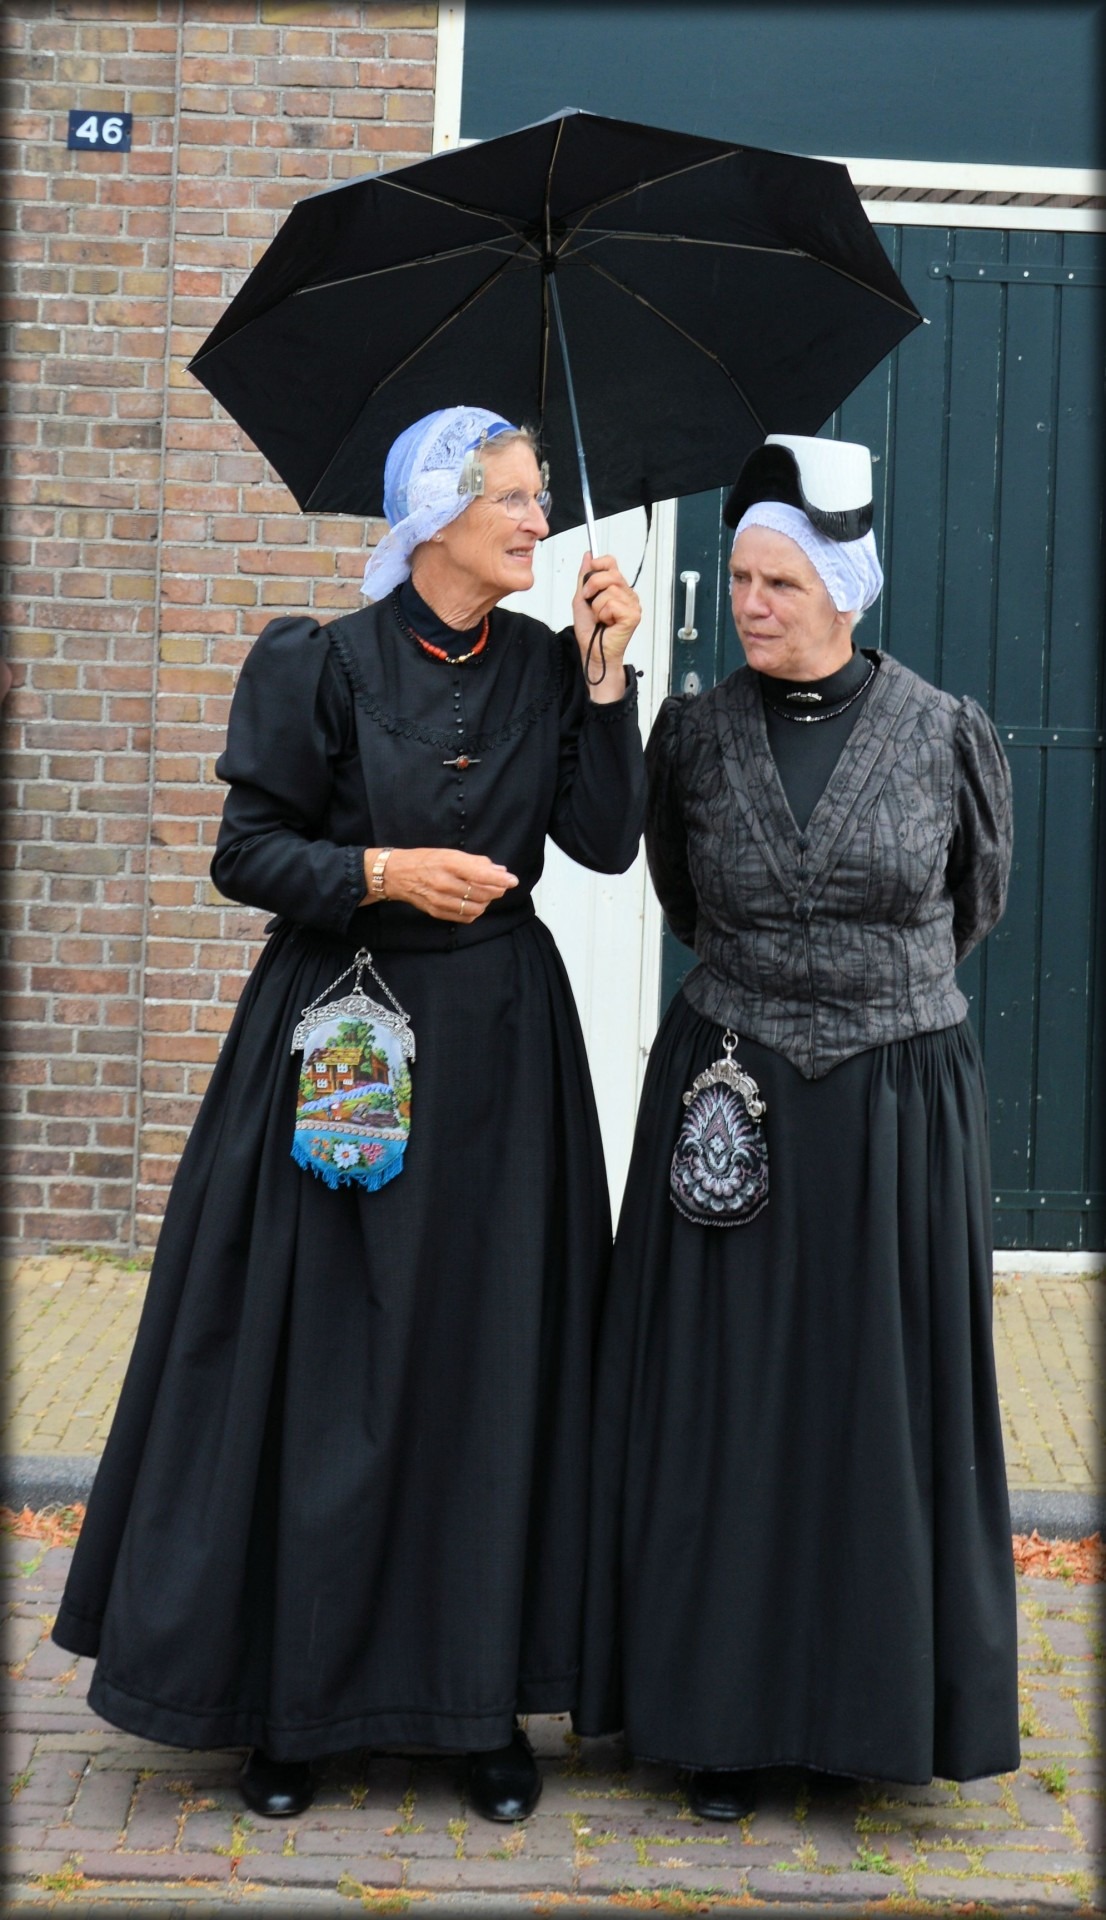
group, people, tourist, market, clothing, holland, netherlands, dress, event, tradition, costume, graduation, folklore, activities, costumes, marken, groups, volendam, phd, academic dress, west friesland, schagen